Valtteri Bottas

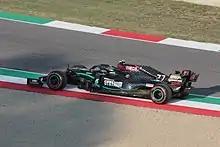
Bottas at the 2020 Tuscan Grand Prix

Azerbaijan would be the final time that Bottas led the championship as Hamilton would win the next four races. Bottas took his third consecutive pole at the but was overtaken by Hamilton at the first corner and finished second, achieving Mercedes' fifth one-two finish in a row. He qualified second at the but finished third behind Sebastian Vettel after making contact with Max Verstappen in the pit lane. He qualified sixth and finished off the podium at the and placed second behind Hamilton at the . He finished third at the , ahead of Hamilton for the first time since Azerbaijan, but failed to convert pole position into victory at the after Hamilton took advantage of a safety car to jump ahead of Bottas in the pit stop phase. He crashed out from fourth place in the closing laps of the , and front-wing damage from contact with Leclerc resulted in an eighth-place finish at the whilst Hamilton claimed victory, leaving Bottas 62 points behind in the championship ahead of the summer break.